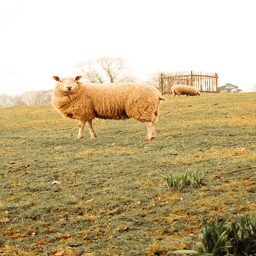
Thick sheep stands as it's watching something off in the distance.
A shaggy haired sheep looking alert on the side of a hill.
A sheep is grazing in the field with another sheep behind him.
A field with grass that has two sheep standing in the field, one close and one in the background.
Two wooly sheep standing on a grassy hillside.